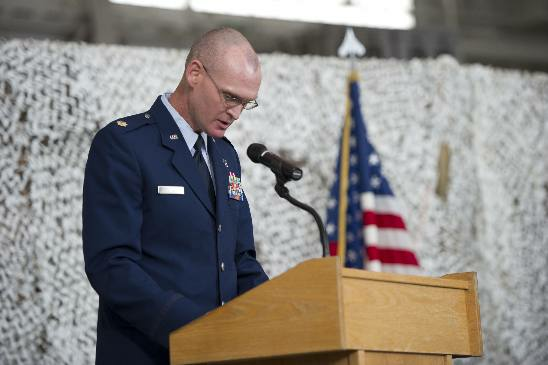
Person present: Yes